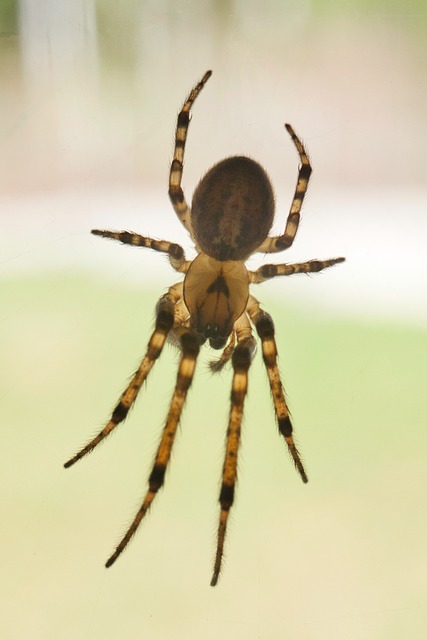
Label: ragno